Private Romeo

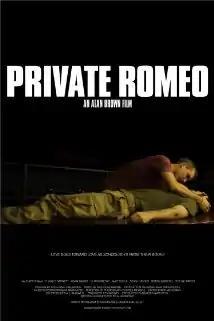
Theatrical release poster

Private Romeo is an adaptation of William Shakespeare's "Romeo and Juliet" by Alan Brown made in 2011. The film is a reenactment of the play exclusively spoken in an all-male high school military academy called McKinley Military Academy. Amidst this recitation is a love blossoming between the two cadets, Sam Singleton / Romeo played by Seth Numrich and Glenn Mangan / Juliet played by Matt Doyle. The film was Brown's take on Don't ask, don't tell, the official United States policy on gays in the military from December 21, 1993, to September 20, 2011 (the law was repealed after the production of the film).